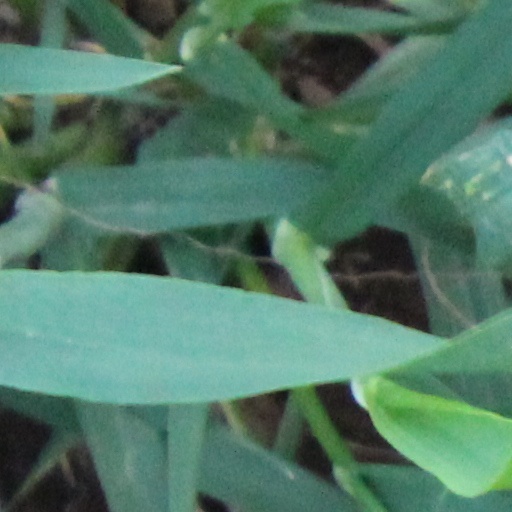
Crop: wheat